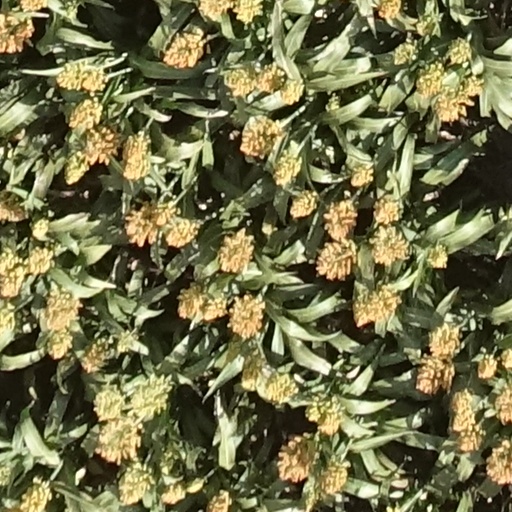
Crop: sorghum